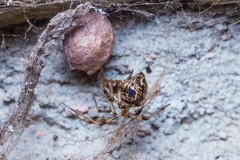
Species: Parasteatoda_tepidariorum